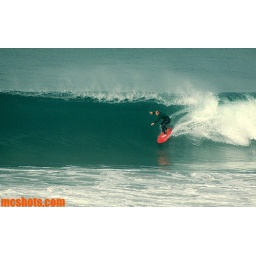
the name of this spot in redondo beach came originally from a burned down house on the esplanade